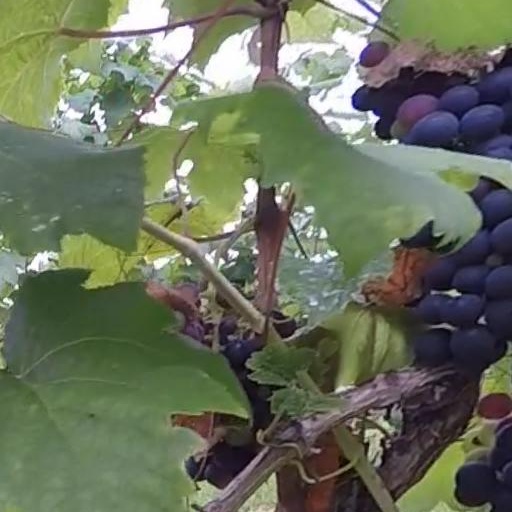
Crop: grape